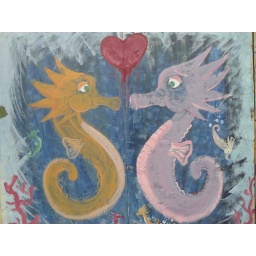
Adorable sea horses painted on a wall on South Street in Philadelphia.